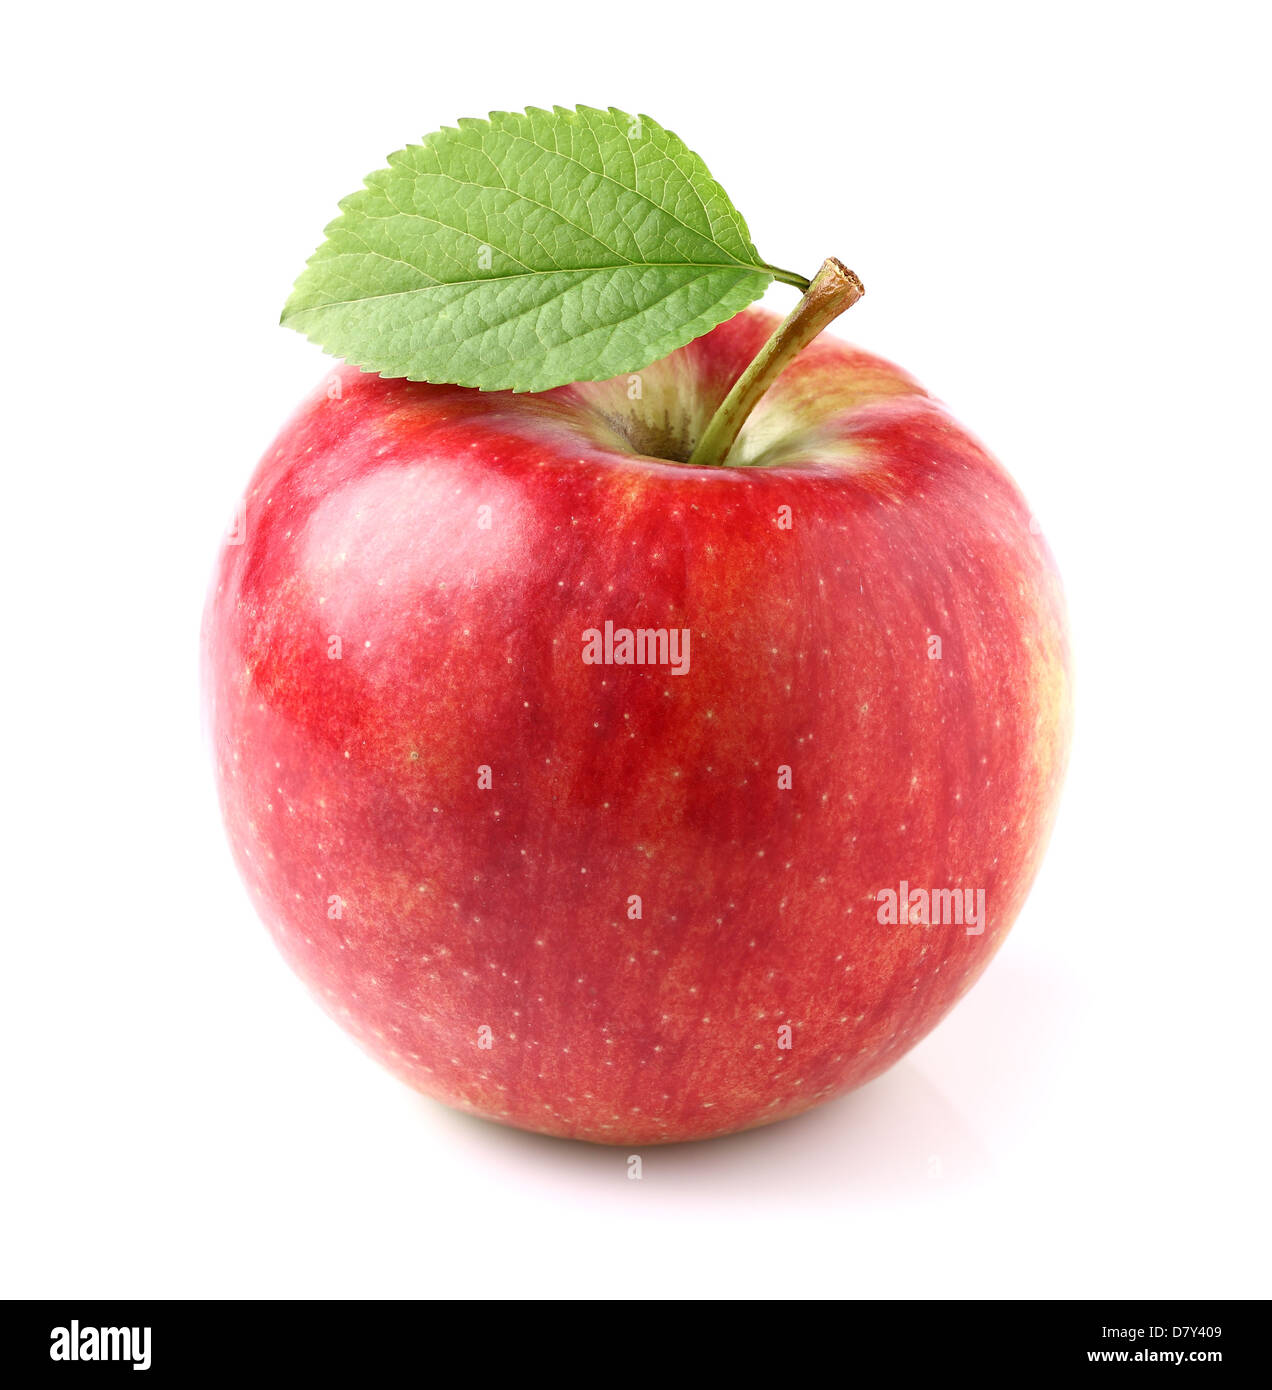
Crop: apple
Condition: healthy